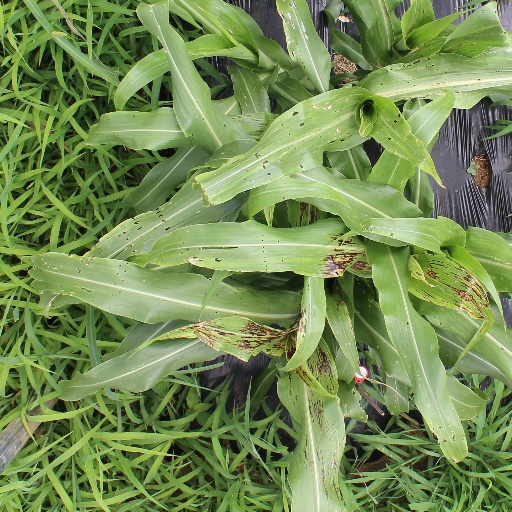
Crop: sorghum